History of the South Africa national rugby union team

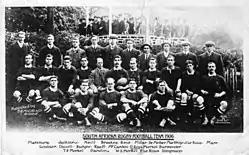
The 1906 Springboks team.

Paul Roos was the captain of the first South African team to tour the British Isles and France. The team was largely dominated by players from Western Province, and the tour took place during 1906–07. The team played 29 matches; including tests against all four Home Nations. England managed a draw, but Scotland was the only one of the Home unions to gain a victory.